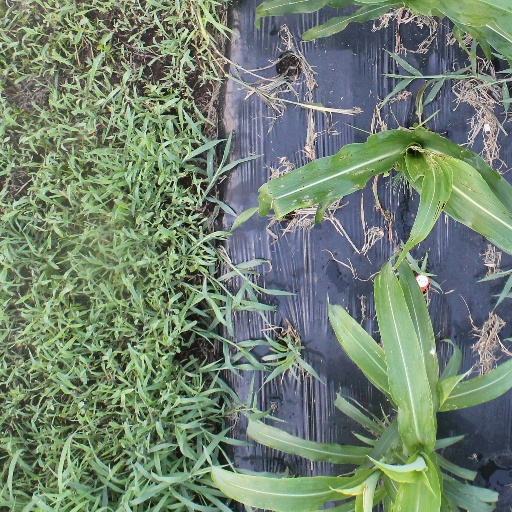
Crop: sorghum